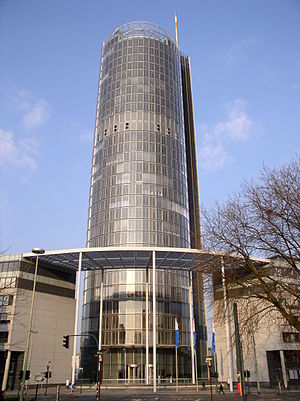
RWE / Datterselskaber
RWE Tower i Essen
RWE AG, er et tysk energiselskab med hovedsæde i Essen, Nordrhein-Westfalen. RWE bekæftiger sig med elektricitet, naturgas og offentlig forsyning. Gennem sine forskellige datterselskaber forsyner virksomheden 20 millioner kunder med el og 10 millioner med gas primært i Europa. RWE er den næststørste elektricitetsproducent i Tyskland. RWE har tidligere ejet American Water, USAs største investorejede vandforsyningsselskab, men det blev frasolgt i 2008. Datterselskabet RWE Dea producerer noget af den olie og gas som moderselskabet sælger. RWE er den største tyske investor i Egypten gennem RWE Dea og RWE Power. Virksomheden er også begyndt at investere i vindmølleparker.